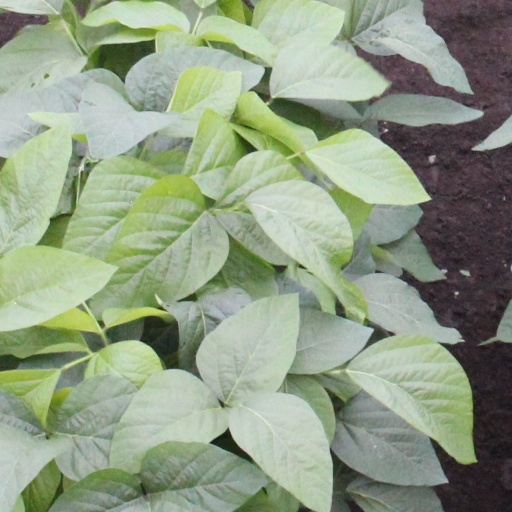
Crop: soybean